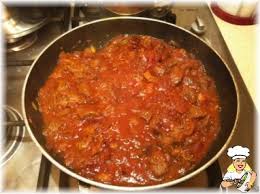
Yemek: et_sote